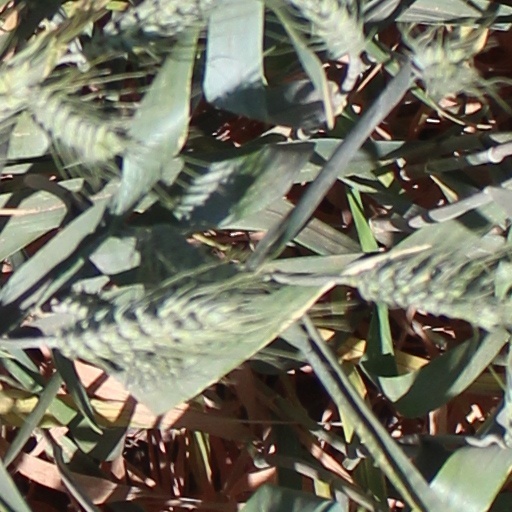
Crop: wheat